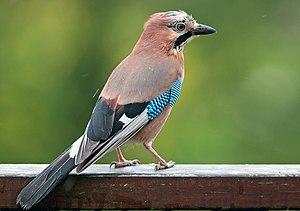
geai des chênes (Garrulus glandarius)
Le genre Garrulus regroupe trois espèces de geais appartenant à la famille des Corvidae. Ces trois espèces vivent en Eurasie et sont omnivores.